Genesee River

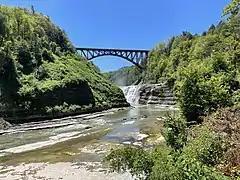
Portage Viaduct below Upper Falls in Letchworth State Park

The Genesee is the remaining western branch of a preglacial system, with rock layers tilted an average of 40 feet (12 m) per mile, so the river flows across progressively older bedrock as it flows northward. It begins in exposing the Allegheny Plateau's characteristic conglomerates: sandstones and shales in the of the Mississippian and Pennsylvanian subperiods. Thereafter, farther downstream as it traverses the area known as "The Grand Canyon of the East", where it falls (three times) through over 600 feet (180 m). As it passes through the gorges in New York's Letchworth State Park, the river also often exposes older rocks such as shales (some rich in hydrocarbons), siltstones and some limestones of the Devonian period at Letchworth and, at other canyons with three more waterfalls at Rochester cuts through the Niagara Escarpment, exposing limestones and shales of Silurian age in the rock column. With cuttings in the geologic record showing so many early ages, the river area has a great variety of fossils for paleobiological and stratigraphic analysis.